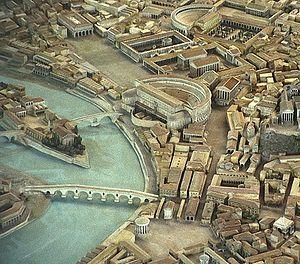
L'organisation en quatorze régions de la Rome augustéenne est une division administrative de la ville de Rome antique entreprise par Auguste. Elle remplace la division en quatre régions ou quartiers traditionnellement attribuée à Servius Tullius, sixième roi de Rome. Les régions augustéennes sont par la suite divisées en quartiers. À l'origine, les régions sont désignées par leur numéro mais elles acquièrent progressivement des surnoms dérivés des principaux monuments ou éléments topographiques qu'elles contiennent. La réorganisation entreprise par Auguste reste fonctionnelle jusqu'au VIIᵉ siècle où elle est remplacée par une division en sept paroisses.
Le théâtre de Marcellus est un monument antique de Rome, construit par l'empereur Auguste et offert à son gendre Marcus Claudius Marcellus, d'où le nom.
Cette page concerne l'année 221 av. J.-C. du calendrier julien proleptique.
Le cirque Flaminius ou cirque Flamine est une vaste esplanade qui a pu servir de cirque, située à Rome au sud du Champ de Mars. À partir de la deuxième moitié du IIᵉ siècle av. J.-C., cette zone du Champ de Mars, qualifiée de in Circo par les auteurs antiques, est progressivement urbanisée de manière monumentale et tout autour de l'esplanade sont construits de nombreux sanctuaires et portiques qui conservent la même orientation.
Le forum Boarium est l'un des plus anciens forums romains.